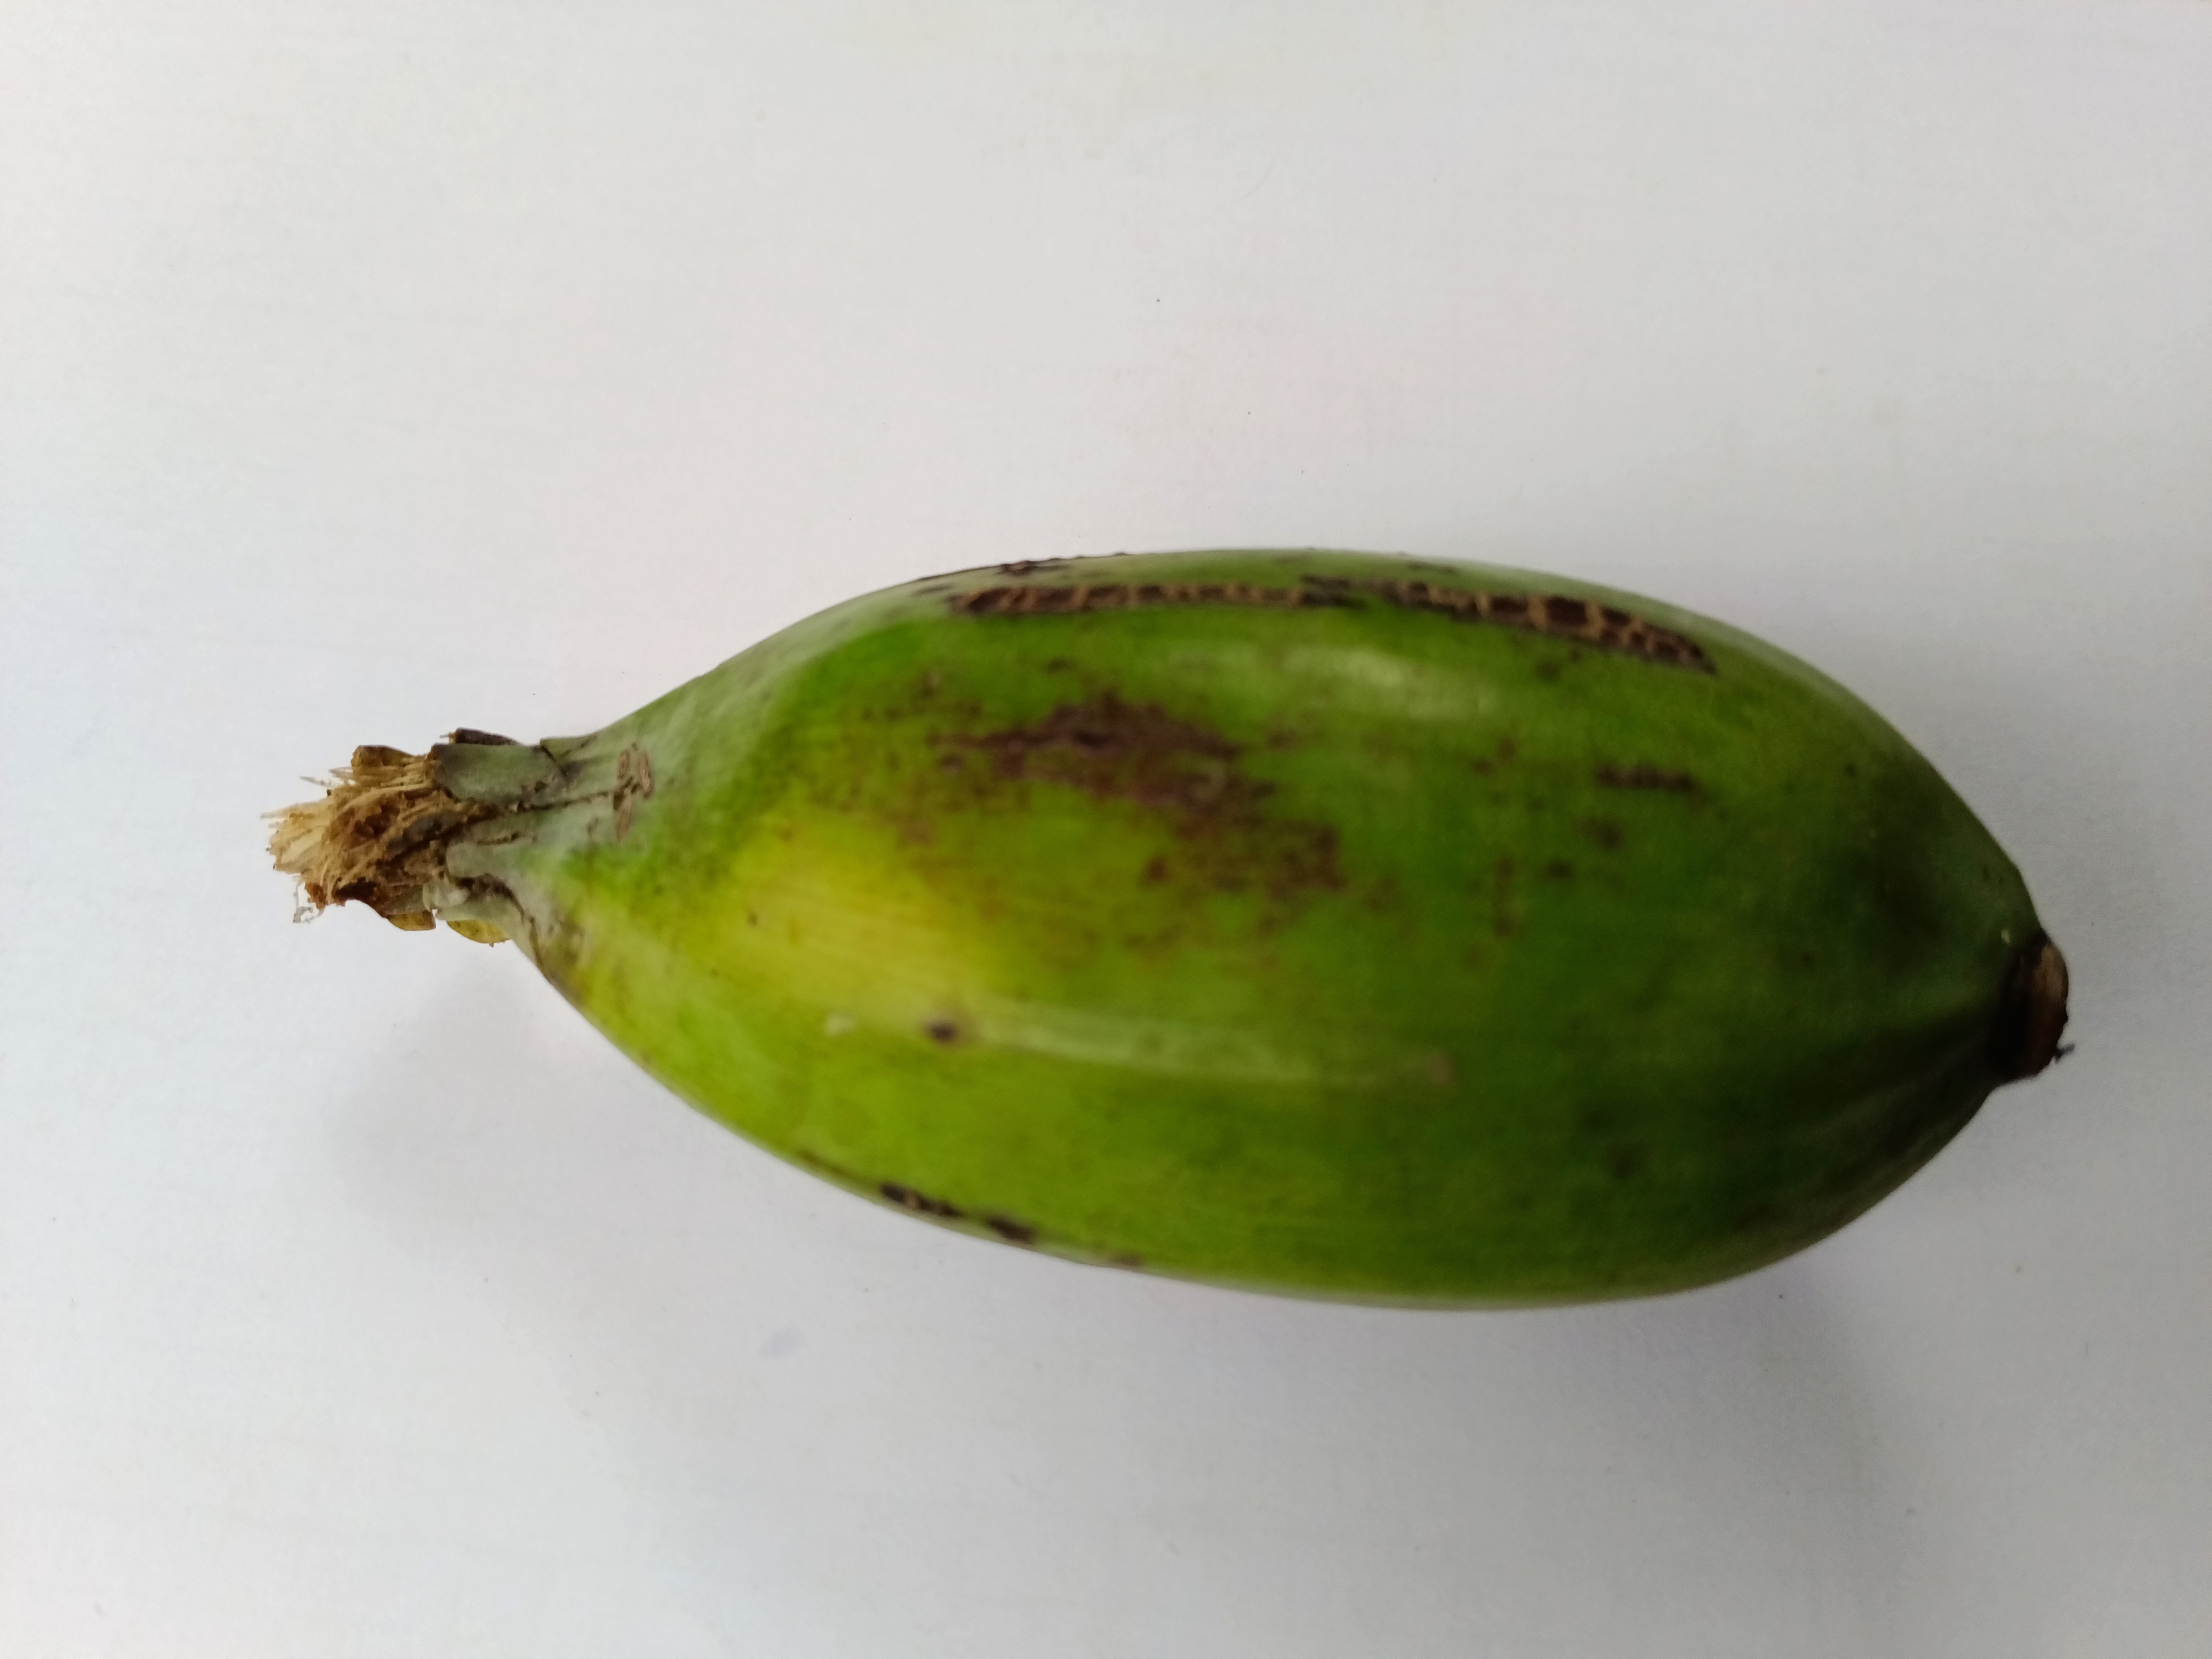
Banana variety: Bichi